Naval Action Force

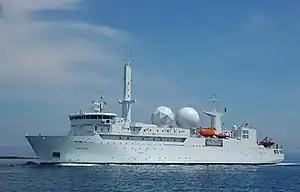
"Dupuy de Lôme"

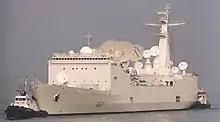
"Monge"

The support ships allow the French naval forces to be present anywhere on the planet, regardless of the remoteness of their bases. These ships operate independently or are integrated into tactical groups. They shuttle between harbours and fleets, giving them months of operational capabilities by feeding fuel, ammunition, food, water, spare parts and mail. A class of up to four new underway support ships, the Jacques Chevallier-class, began service entry in 2023/24.